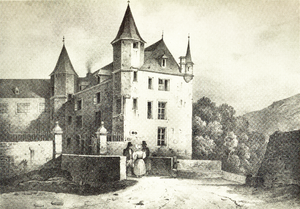
Nicolas Liez, né à Neufchâteau le 14 octobre 1809 et mort le 30 août 1892 à Dresde en Allemagne, est un peintre, un sculpteur et un dessinateur luxembourgeois notamment connu pour ses lithographies illustrant le Grand-Duché ainsi que pour ses peintures à l'huile de la ville de Luxembourg.